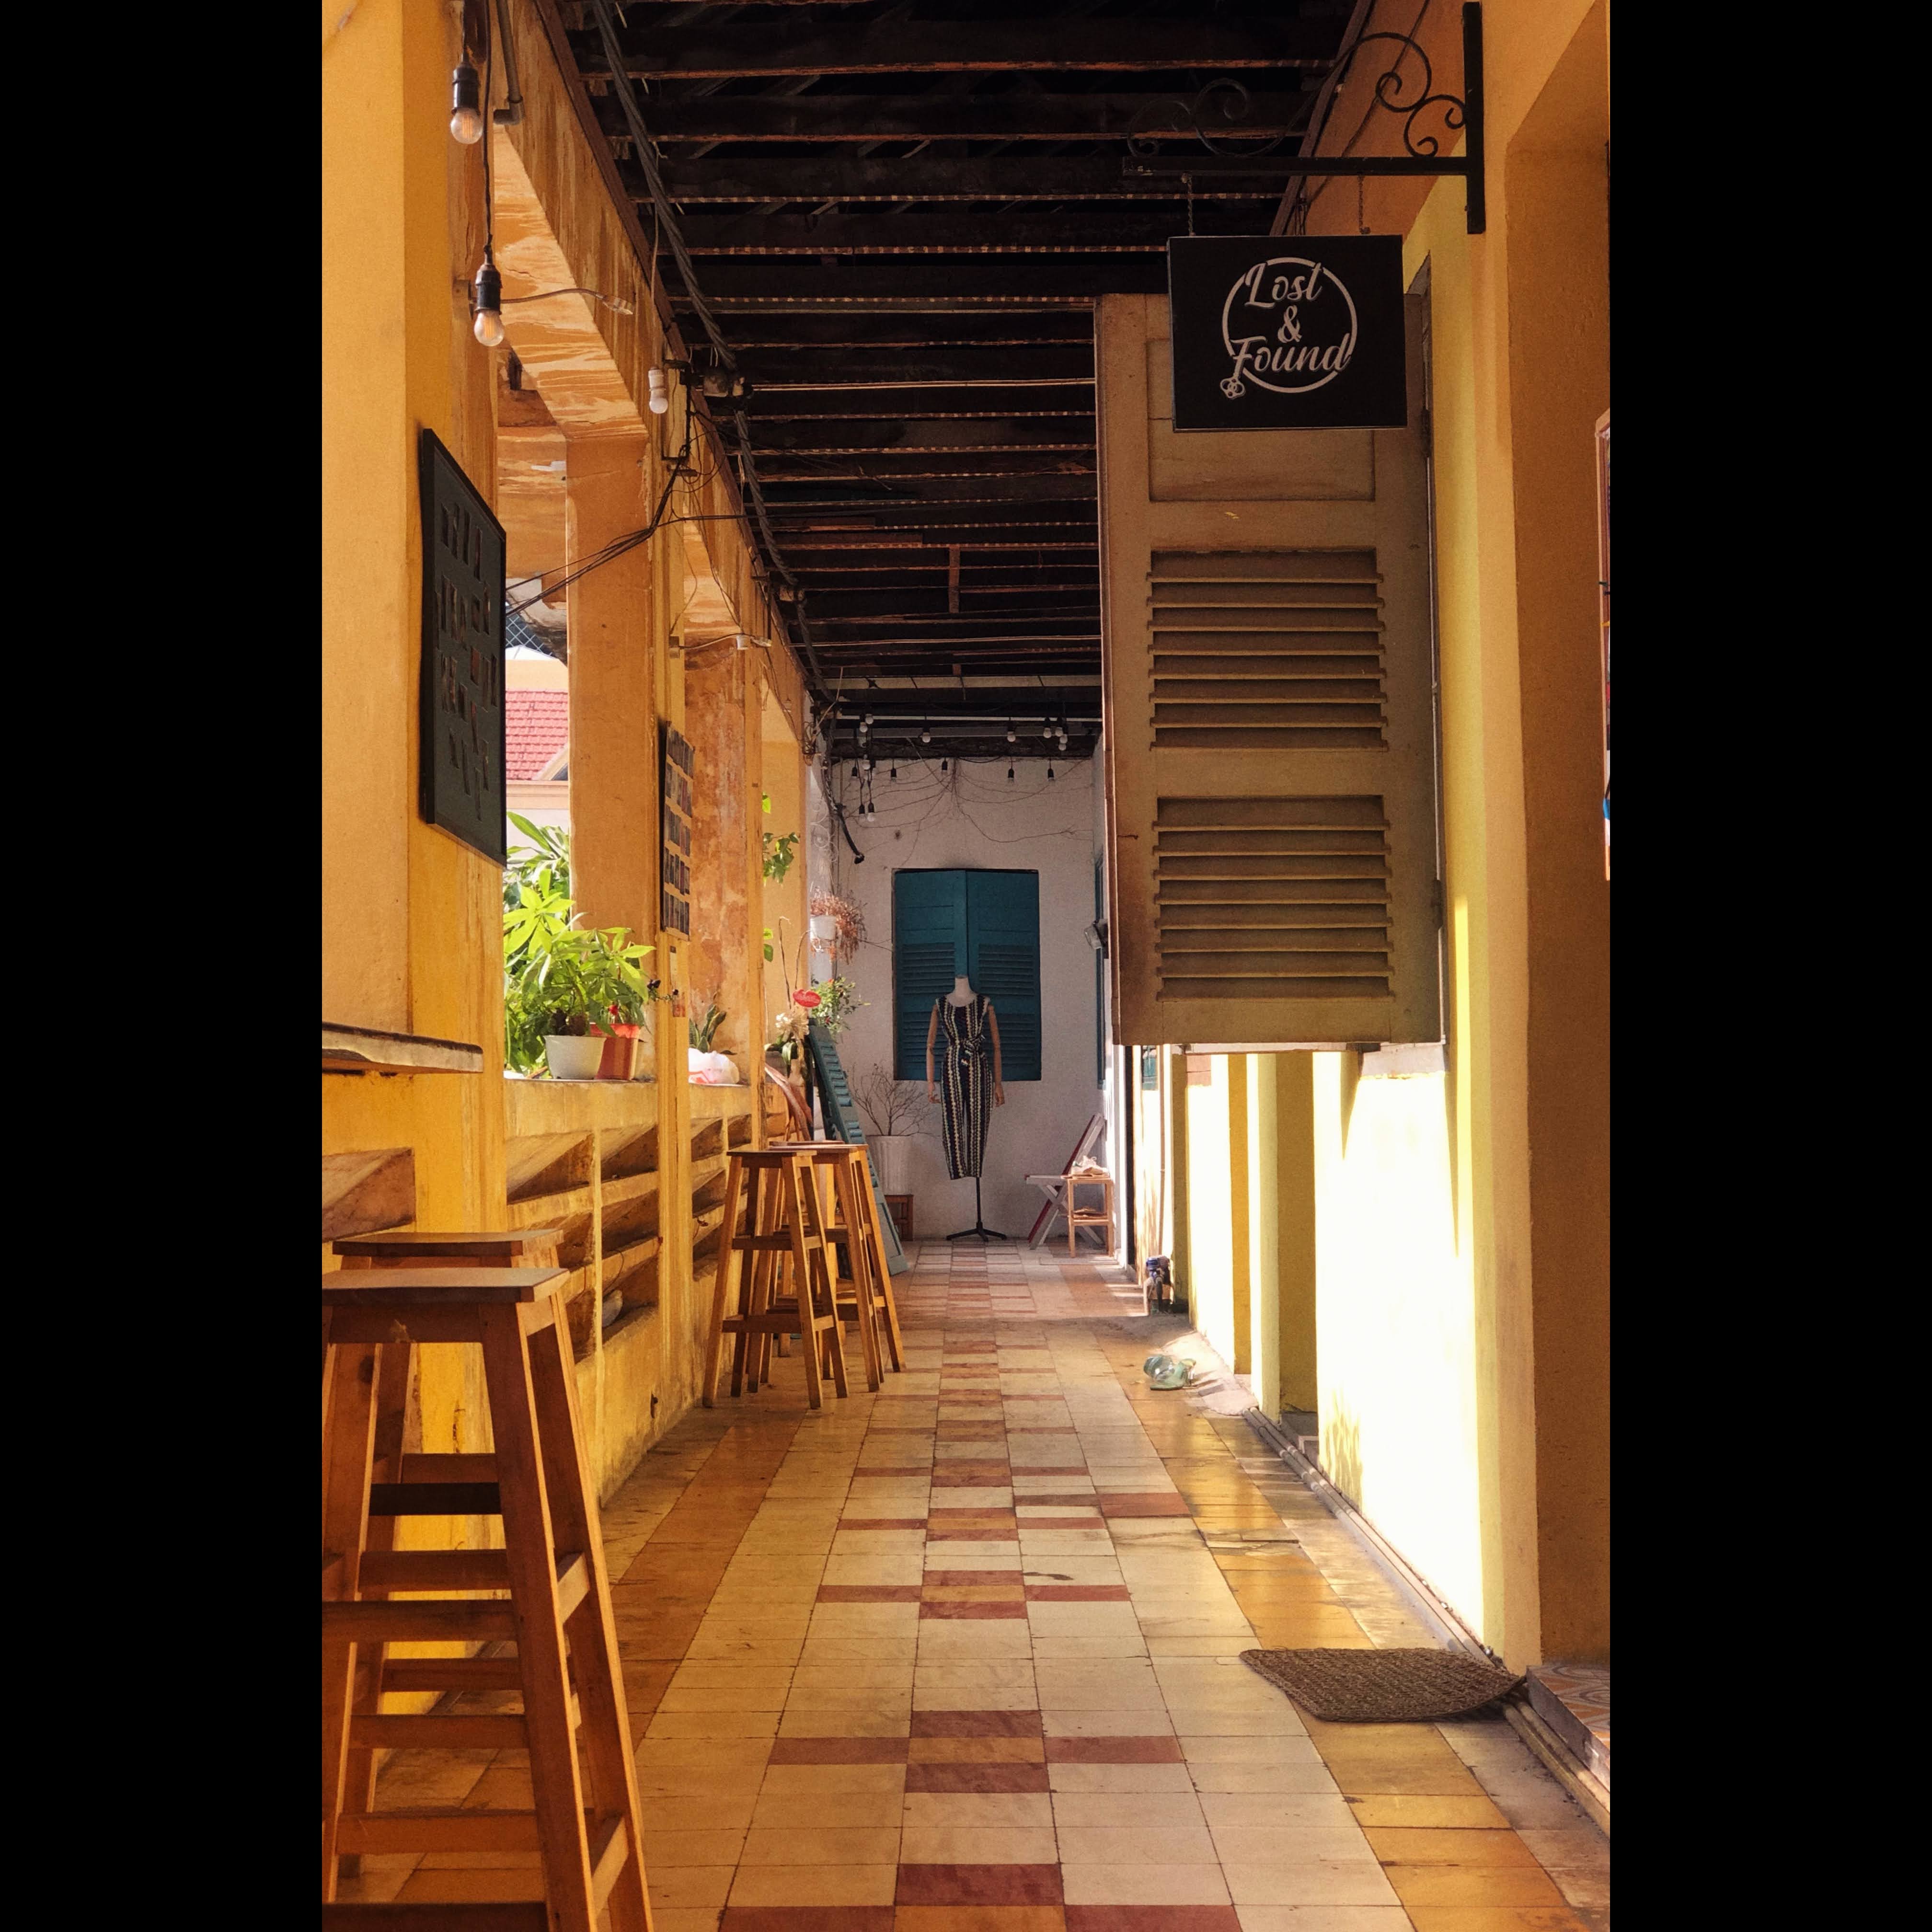
corridor, coffee store, coffee, vintage, hallway, life, vietnam, film, film photography, yellow, brown, light, relax, monochrome, picture, architecture, building, alley, urban areas, wood, plant, lighting, houseplant, shade, flooring, floor, flowerpot, chair, Tints and shades, symmetry, facade, hardwood, ceiling, arch, room, apartment, beam, walkway, handrail, shadow, light fixture, house, column, night, table, daylighting, hall, stairs, mixed use, baluster, landscape, city, condominium, hacienda, courtyard, balcony, estate